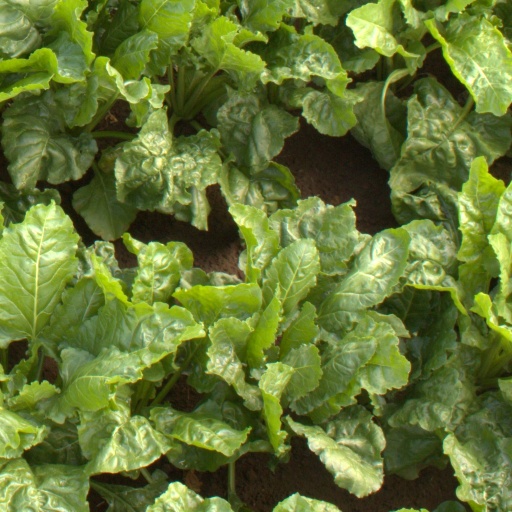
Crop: sugar beet